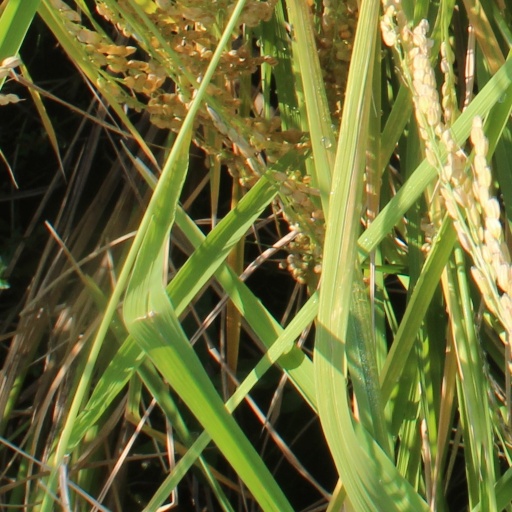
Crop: rice